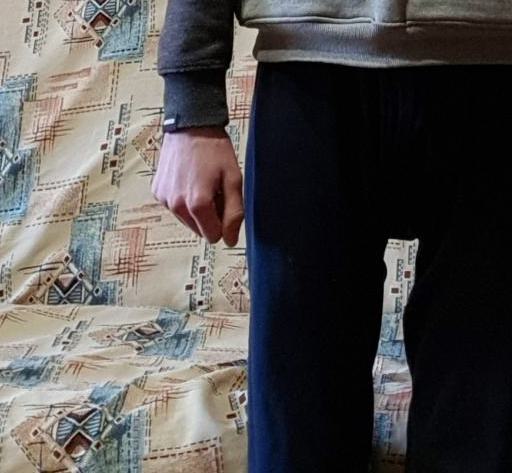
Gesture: no_gesture